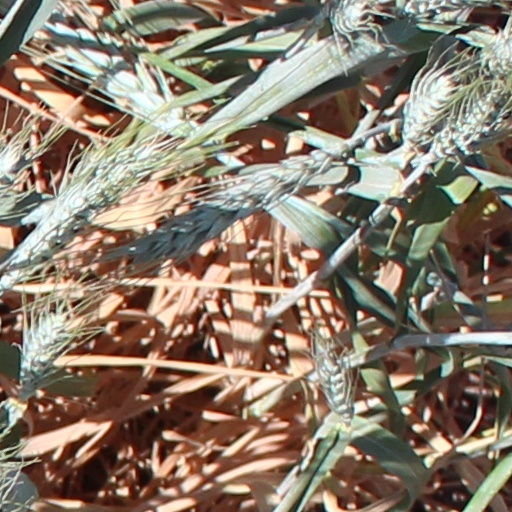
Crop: wheat